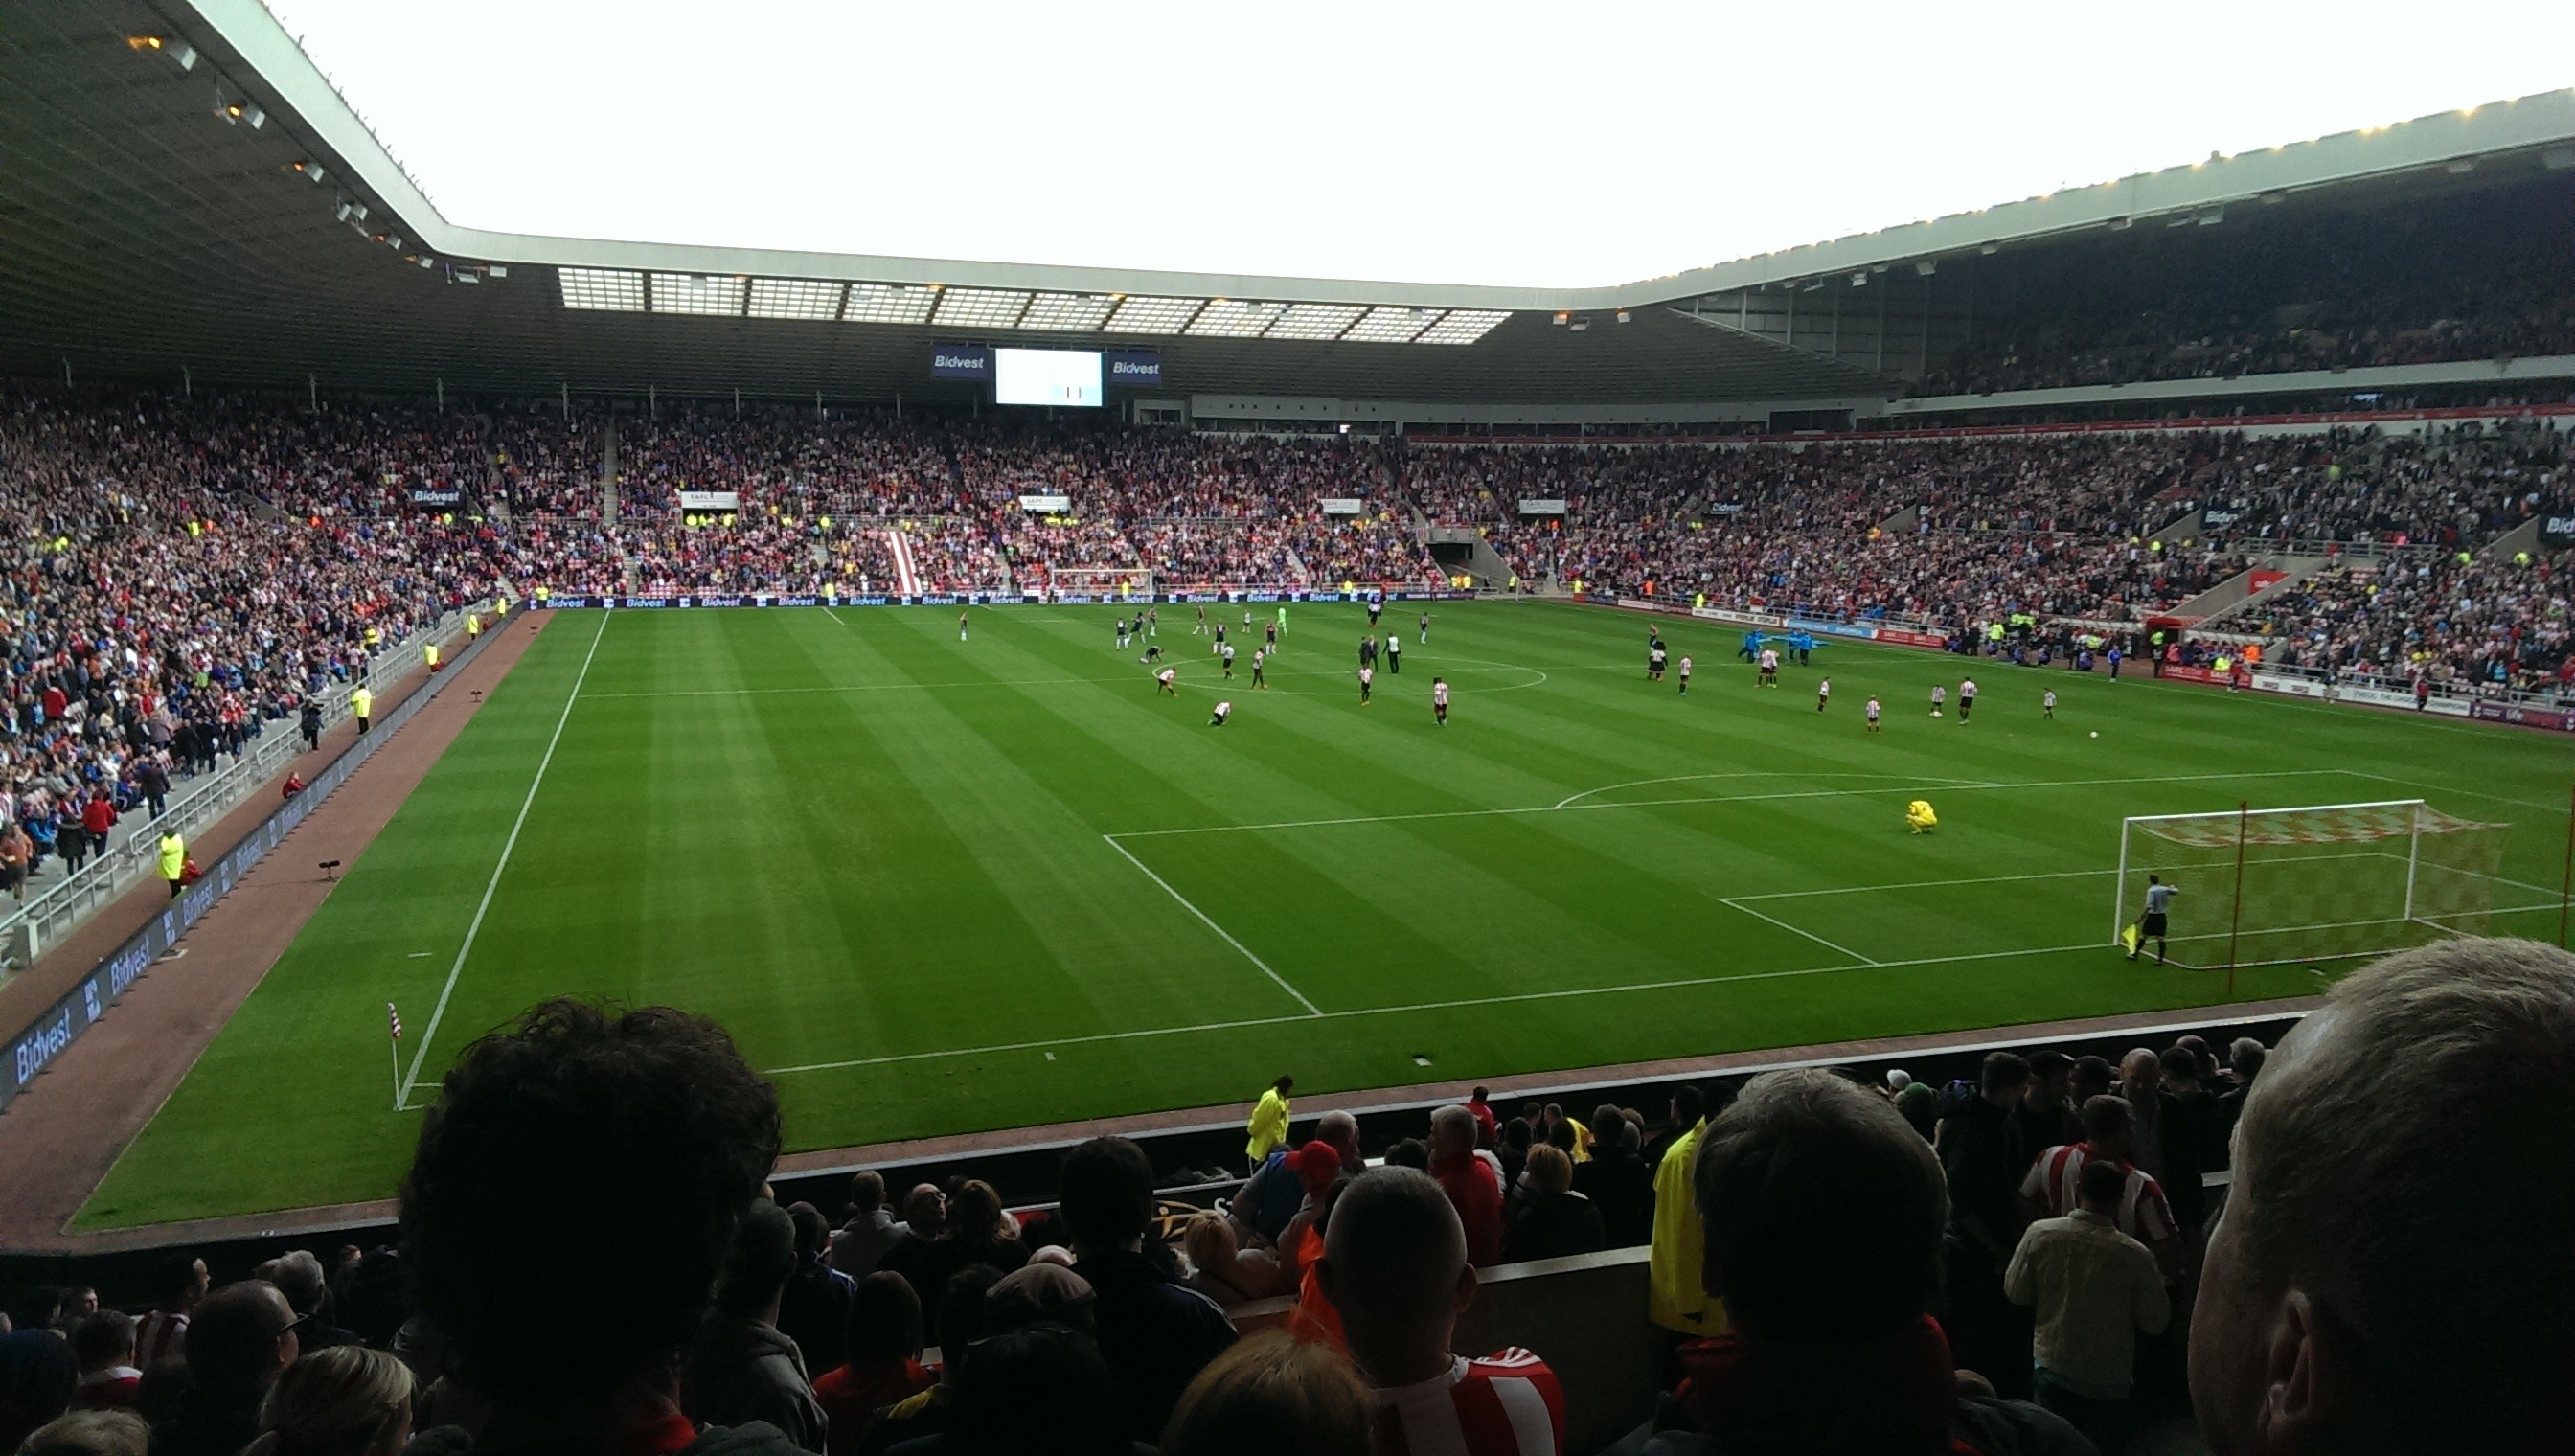
grass, structure, plant, sport, game, play, atmosphere, crowd, audience, cheering, soccer, professional, playing, football, stadium, goal, player, clapping, competition, arena, team, sports, match, championship, event, players, sunderland, tournament, spectators, league, fans, world cup, artificial turf, team sport, baseball park, athlets, sport venue, soccer specific stadium, competition event, arena football, multi sport event